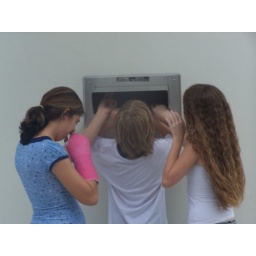
Teens participated in a photo scavenger hunt locating library features like the book drop. July 8, 2008.